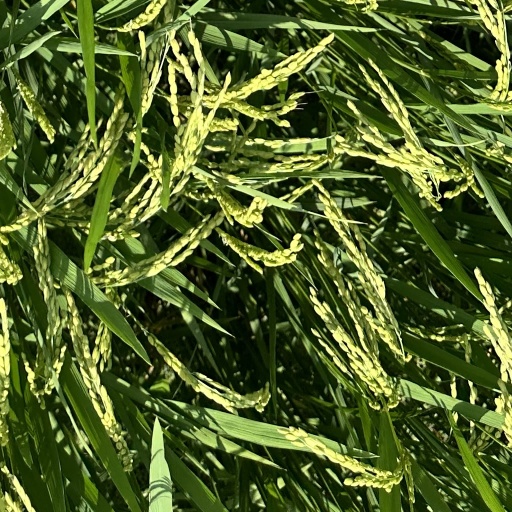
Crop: rice